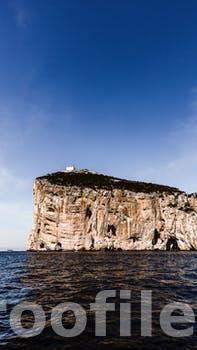
Label: Watermark